Murzuk

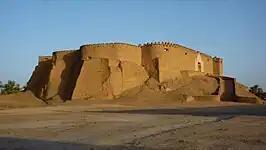
Ottoman Empire era fortress of Murzuk.

Under Ottoman rule (1578–1912), Murzuk was at times the capital of Fezzan, and enjoyed a long period of prosperity. The town had a major fort, and was termed the "Paris of the Sahara". The Ottoman Army usually maintained a garrison there, but local control remained in the hands of the Sultan of Fezzan.